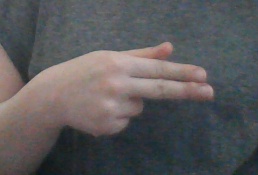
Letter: ghain